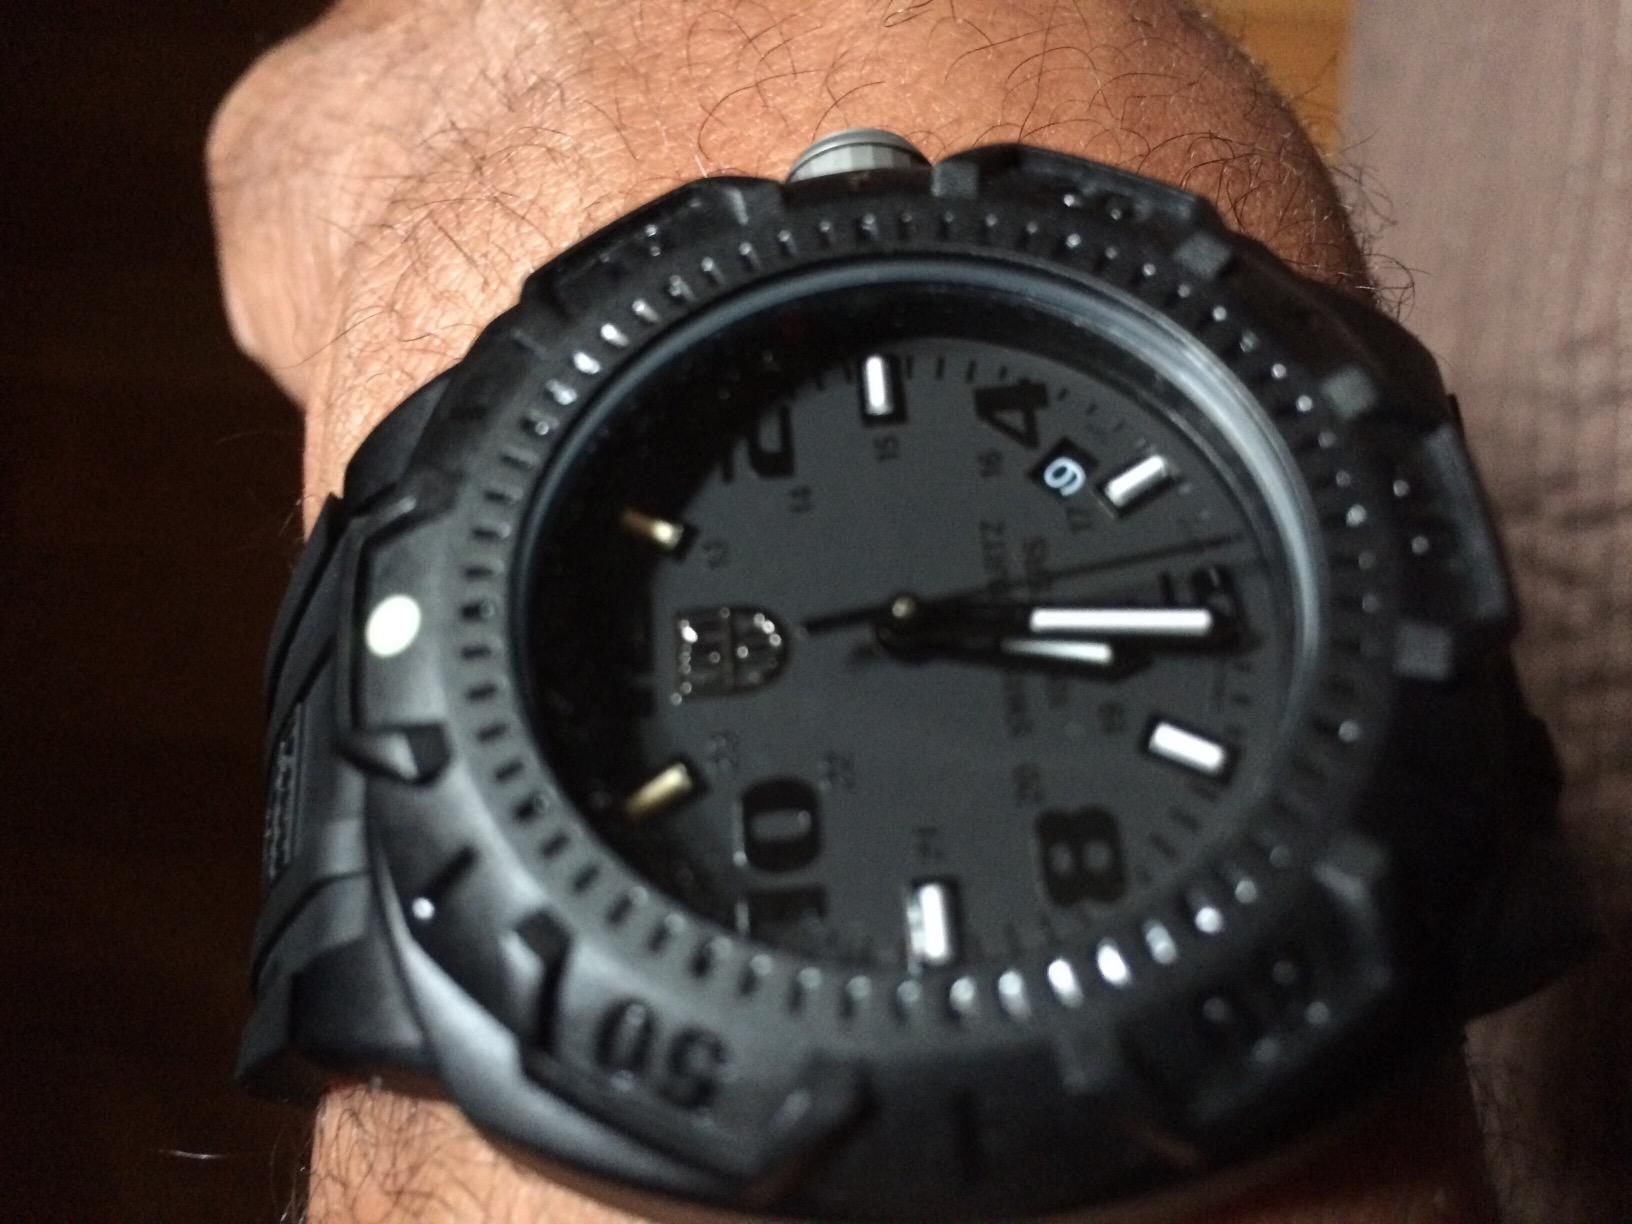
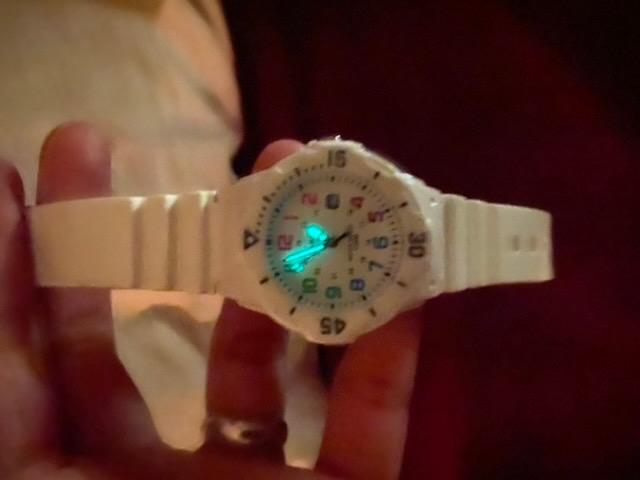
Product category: accessories_watch
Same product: no